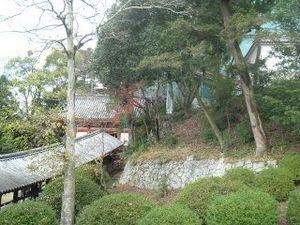
Kibi est un royaume du IVᵉ siècle situé dans l'ouest du Japon et qui sert de passerelle culturelle entre l'État de Yamato et les différents royaumes de la Péninsule Coréenne.